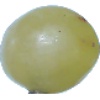
Label: Grape White 1